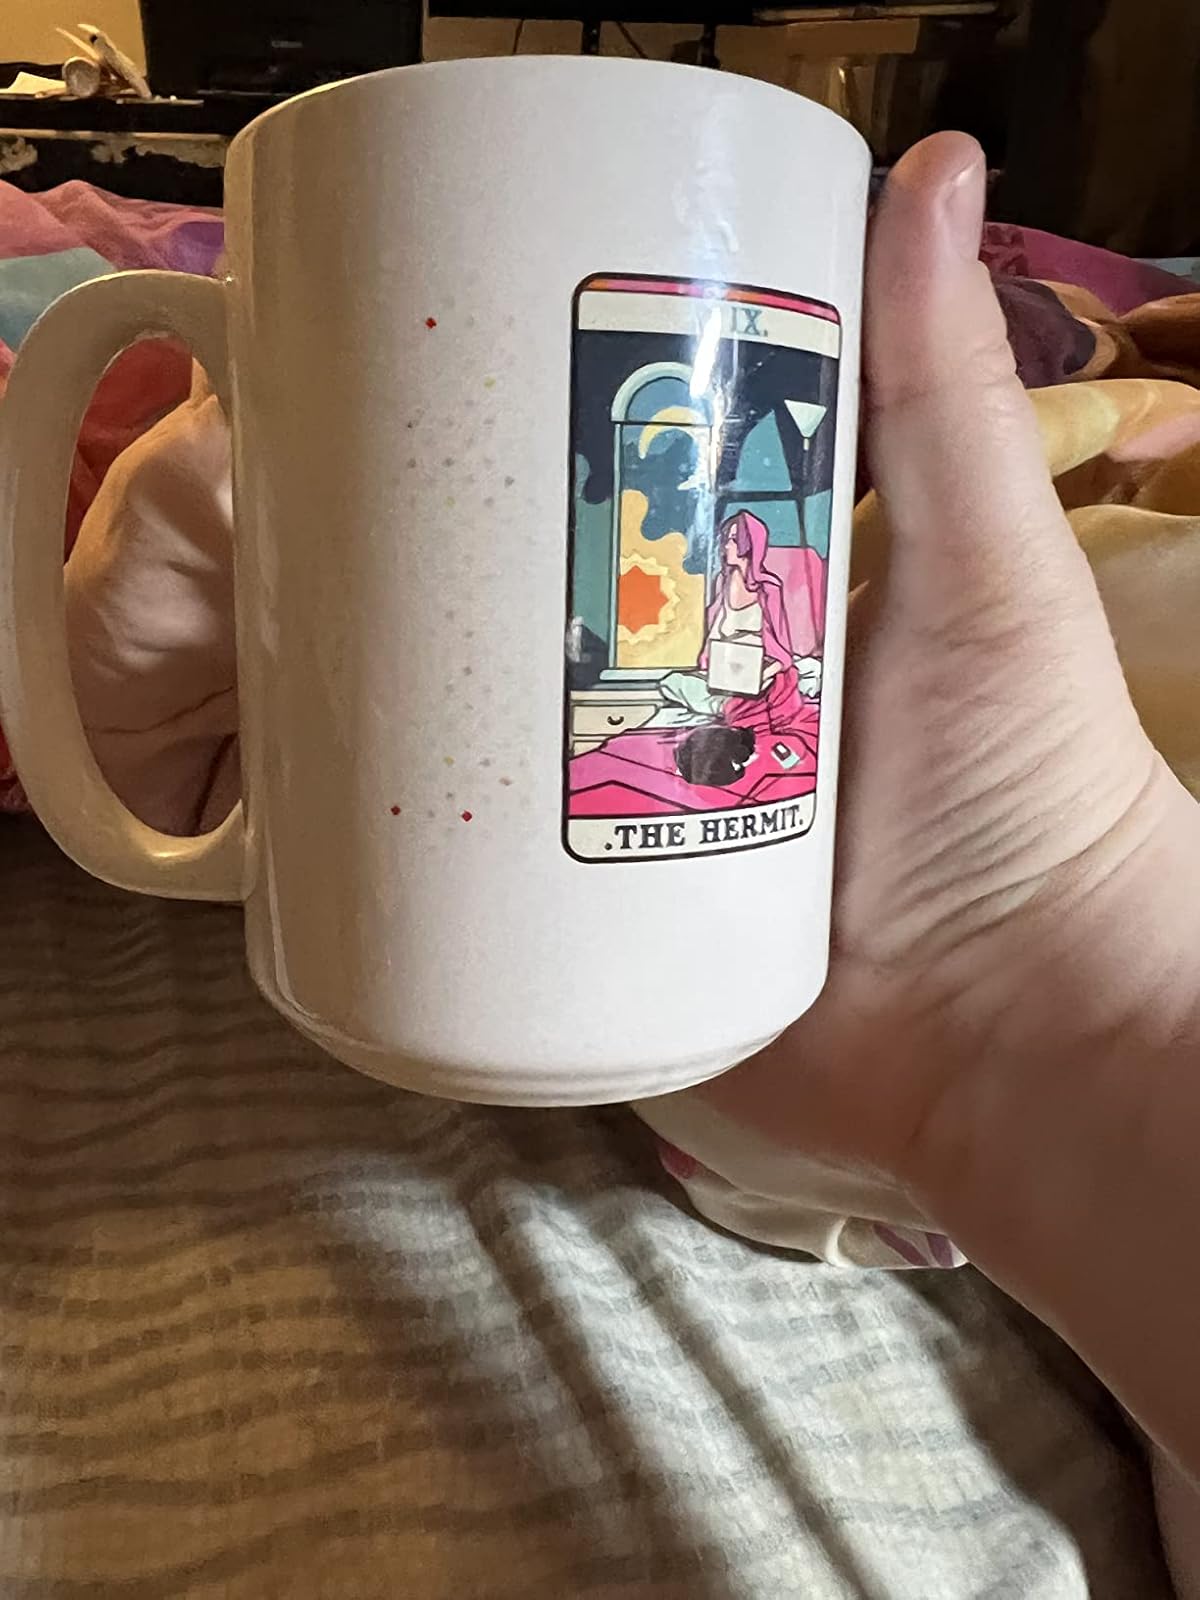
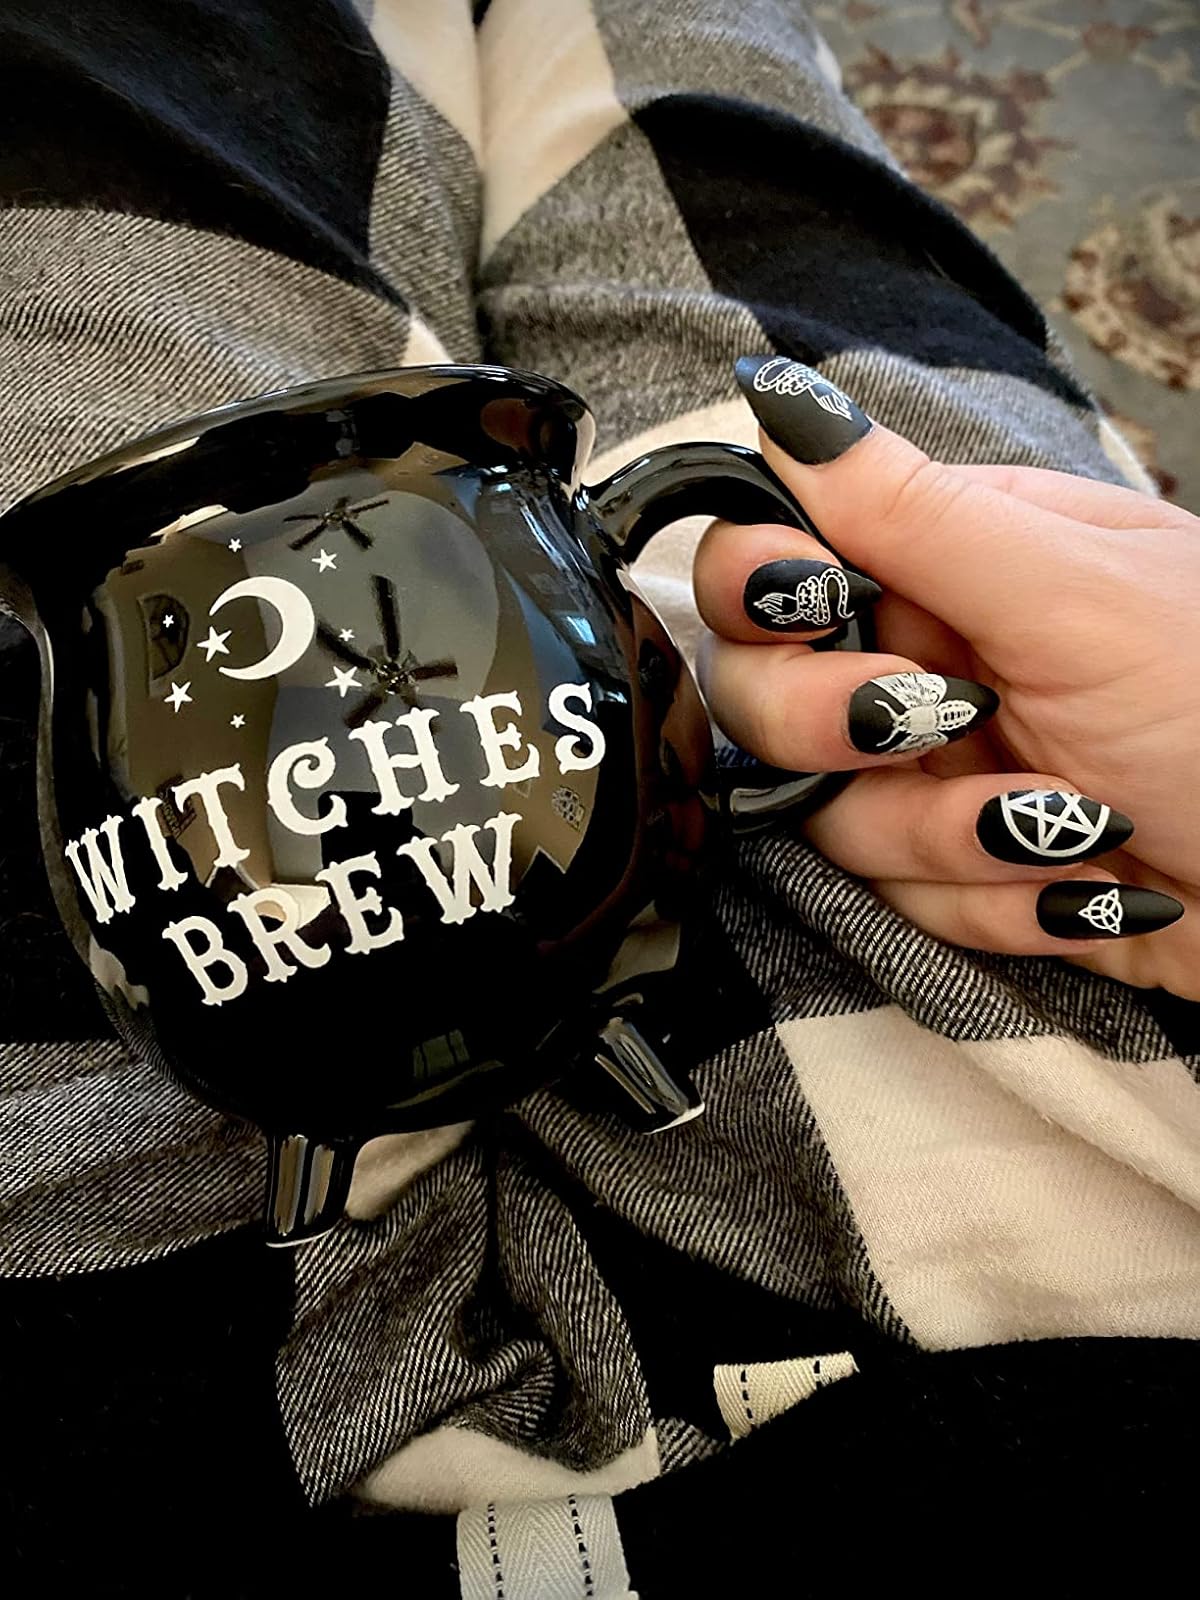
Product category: items_mug
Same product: no